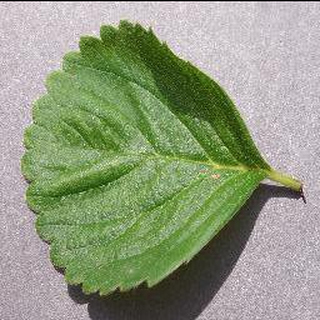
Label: healthy_strawberry